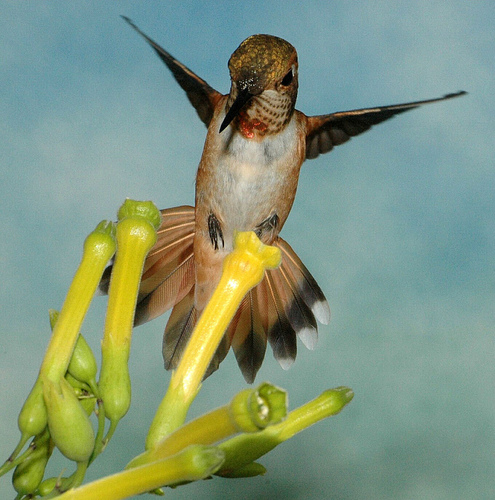
this small bird has a white belly and tail feathers that are brown with black and white tips.
a small orange bird with a lighter breast and belly, dark wings, dark tail with white tips on the rectrices.
a small bird with a long bill and a white breasta tiny bird with a long, narrow beak, a red throat, a gray belly, and reddish-orange sides.
this bird is brown with red on its neck and has a long, pointy beak.
this small bird has light red and black secondaries, and a grey and white belly along with a light cream colored throat with maroon flecks throughout it.
this bird is white and brown in color, with a black beak.
this small bird has a long pointy black beak and white breast.
this bird has a brown crown with orange throat and narrow black beak.
a very small bird with a patterned throat, white breast and long, narrow bill.
Species: Rufous Hummingbird